West End Collegiate Church

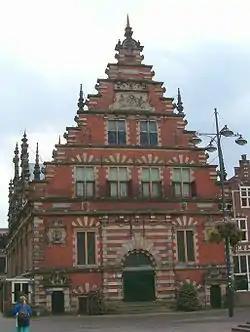
The Vleeshal at the Grote Markt in Haarlem

Architect Robert W. Gibson designed the church in Dutch Colonial style, following the design of the 1606 Vleeshal in Haarlem, the Netherlands. This building has the picturesque qualities of the Gothic, highly valued in the late nineteenth century and deemed especially appropriate to church architecture. Authenticity is enhanced by the choice of long, thin, brown bricks laid in Roman pattern, and by the generous use of quoins and blockings of buff terra cotta. The architect further enhanced the antique effect by inserting several handsome, terra cotta panels carved with the coats-of-arms of the church and of past benefactors. The large, octagonal pulpit is carved from oak. Its panels show the coat-of-arms of the Dutch Reformed Church and the great seal of the Church. The pulpit chairs are carved of oak in Old Dutch style. The stained glass windows were donated and created over the course of several decades; three are by Tiffany Studios and one, the east transept window titled "The morning cometh and the shadows flee away", was designed by Clara Miller Burd. In the early 2000s, all the stained glass windows of the church were removed, repaired and reinstalled.